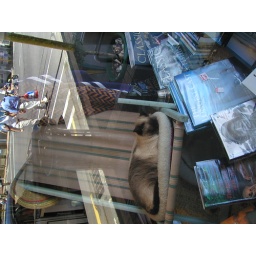
0005-Auckland Mt Eden cat in e window